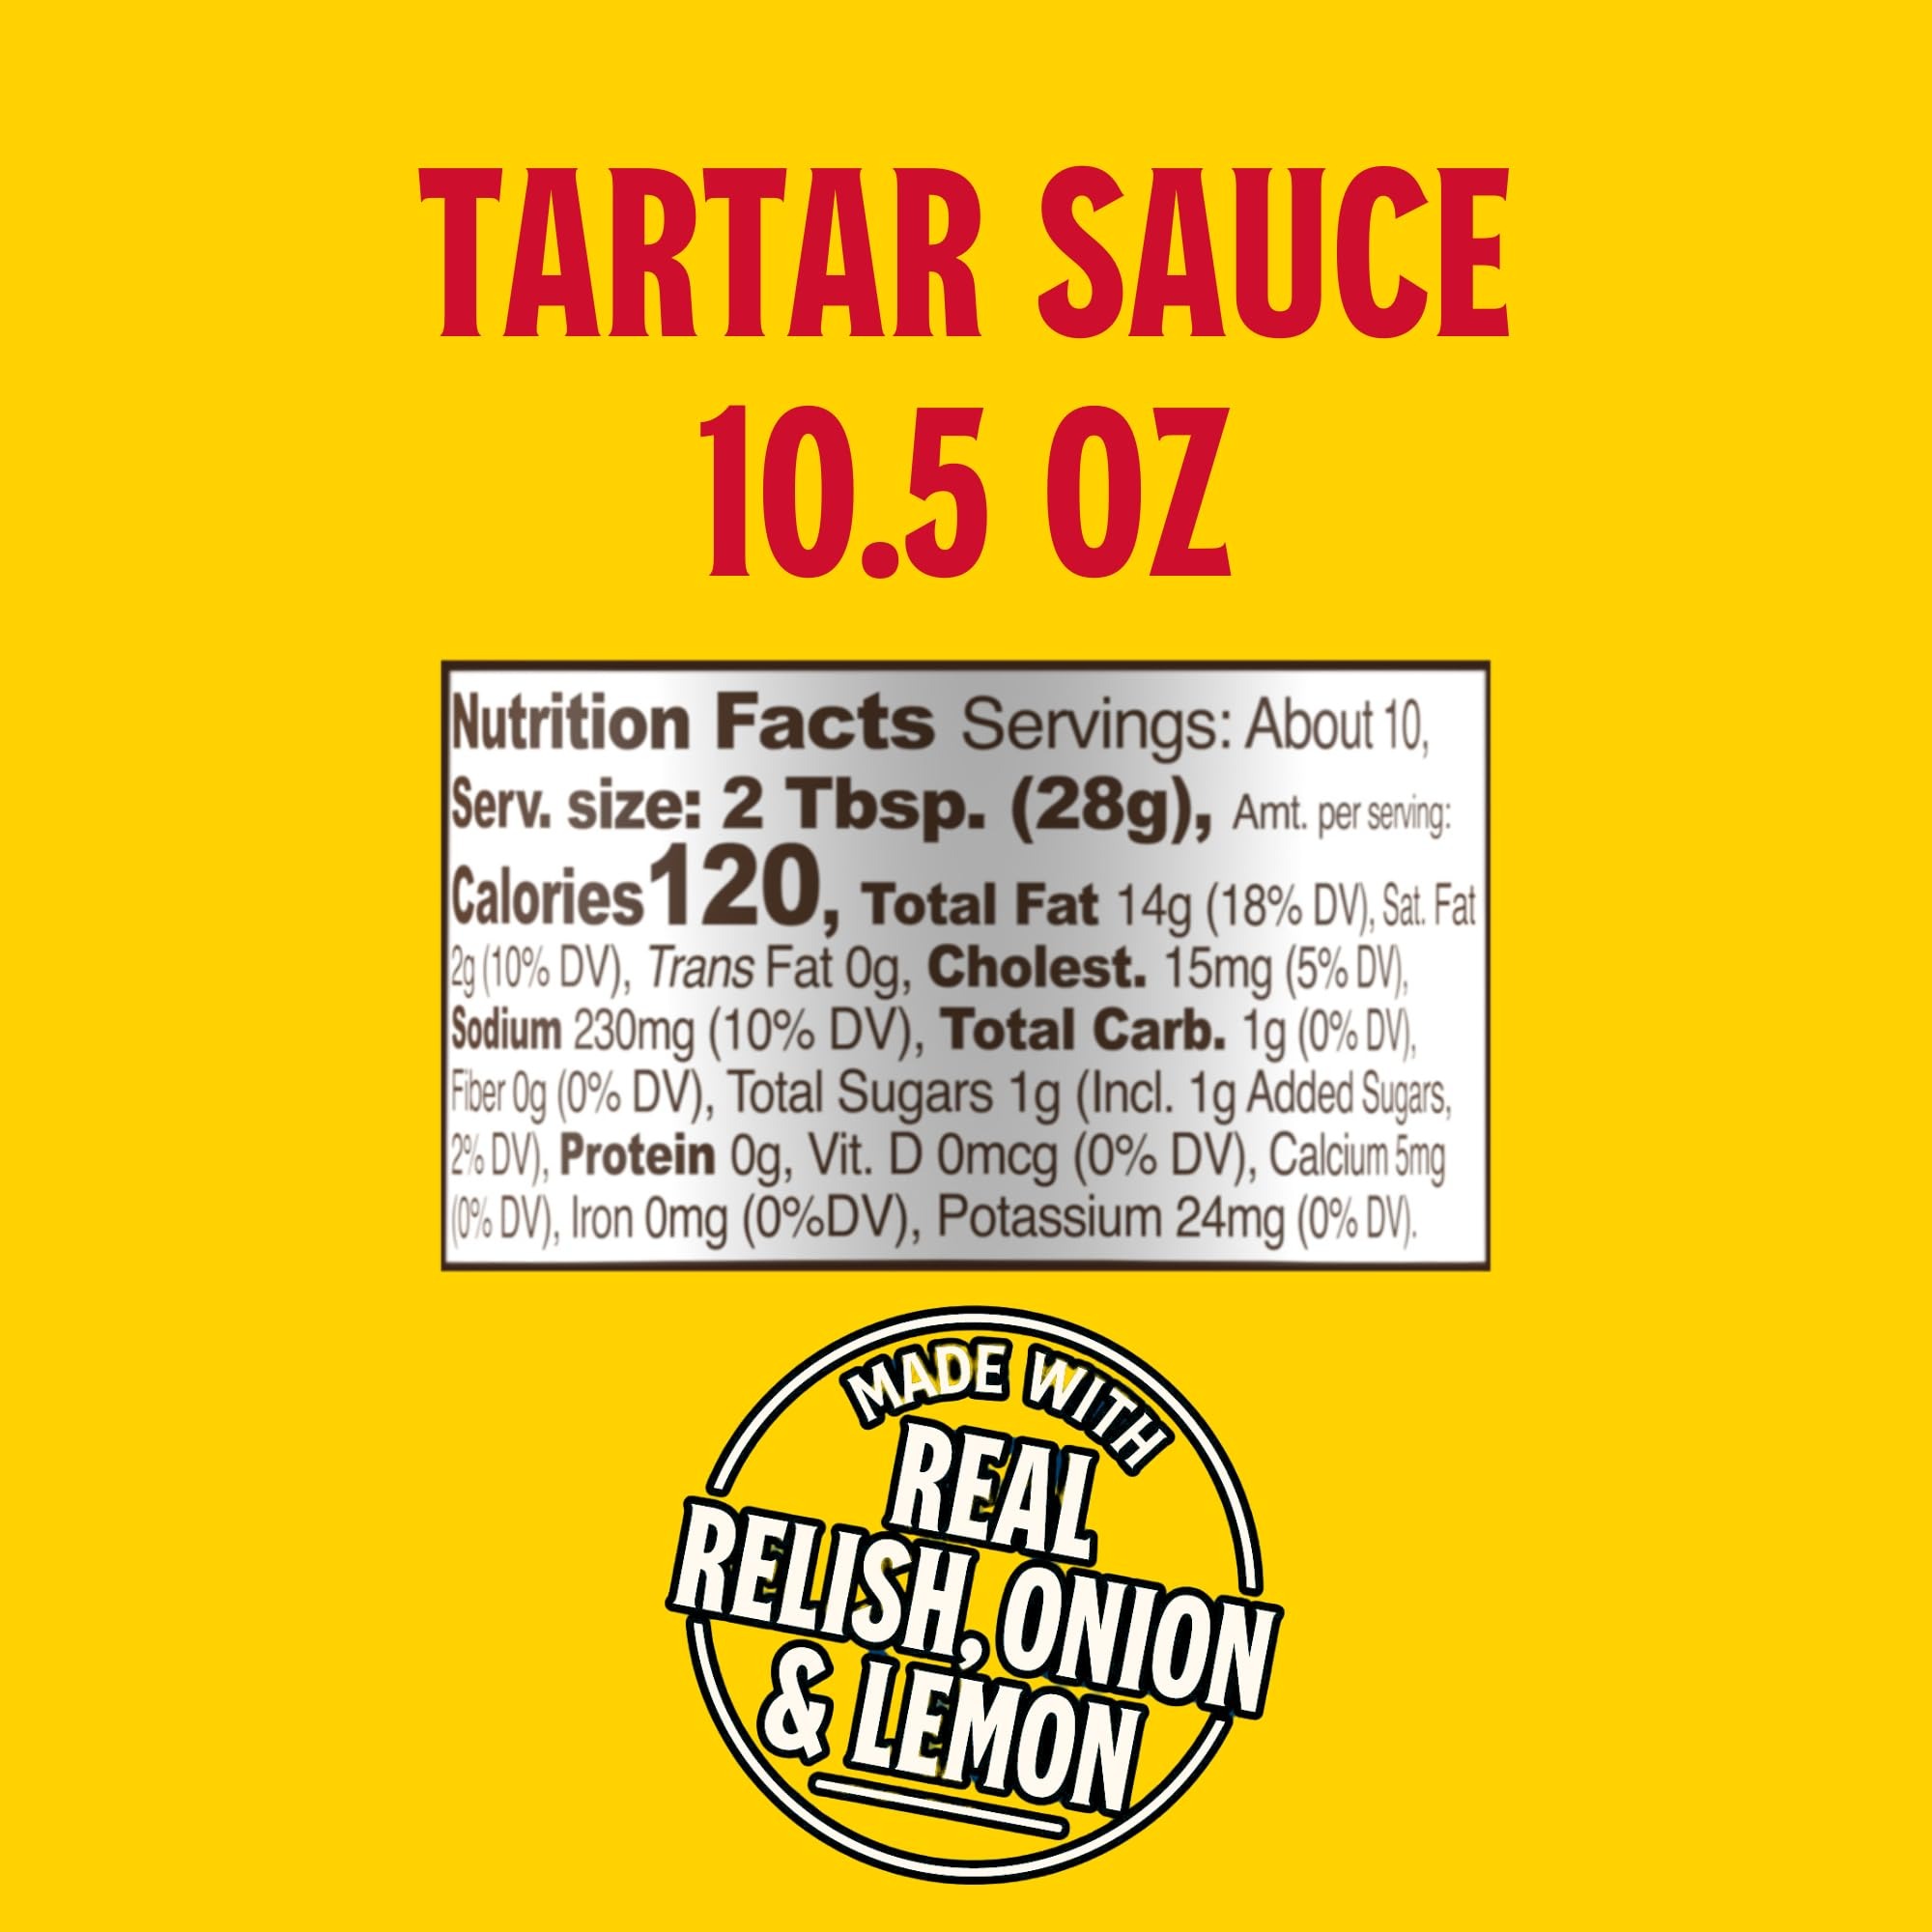
Item Name: Louisiana Fish Fry, Tartar Sauce, 10.5 oz (Pack of 4)
Bullet Point: Our tartar sauce is a classic accompaniment to fried seafood. With lots of relish, a dash of lemon and a bit of onion, folks will swear it’s homemade!
Product Description: Our tartar sauce is a classic accompaniment to fried seafood. With lots of relish, a dash of lemon and a bit of onion, folks will swear it’s homemade!
Value: 42.0
Unit: Ounce

Price: 12.68